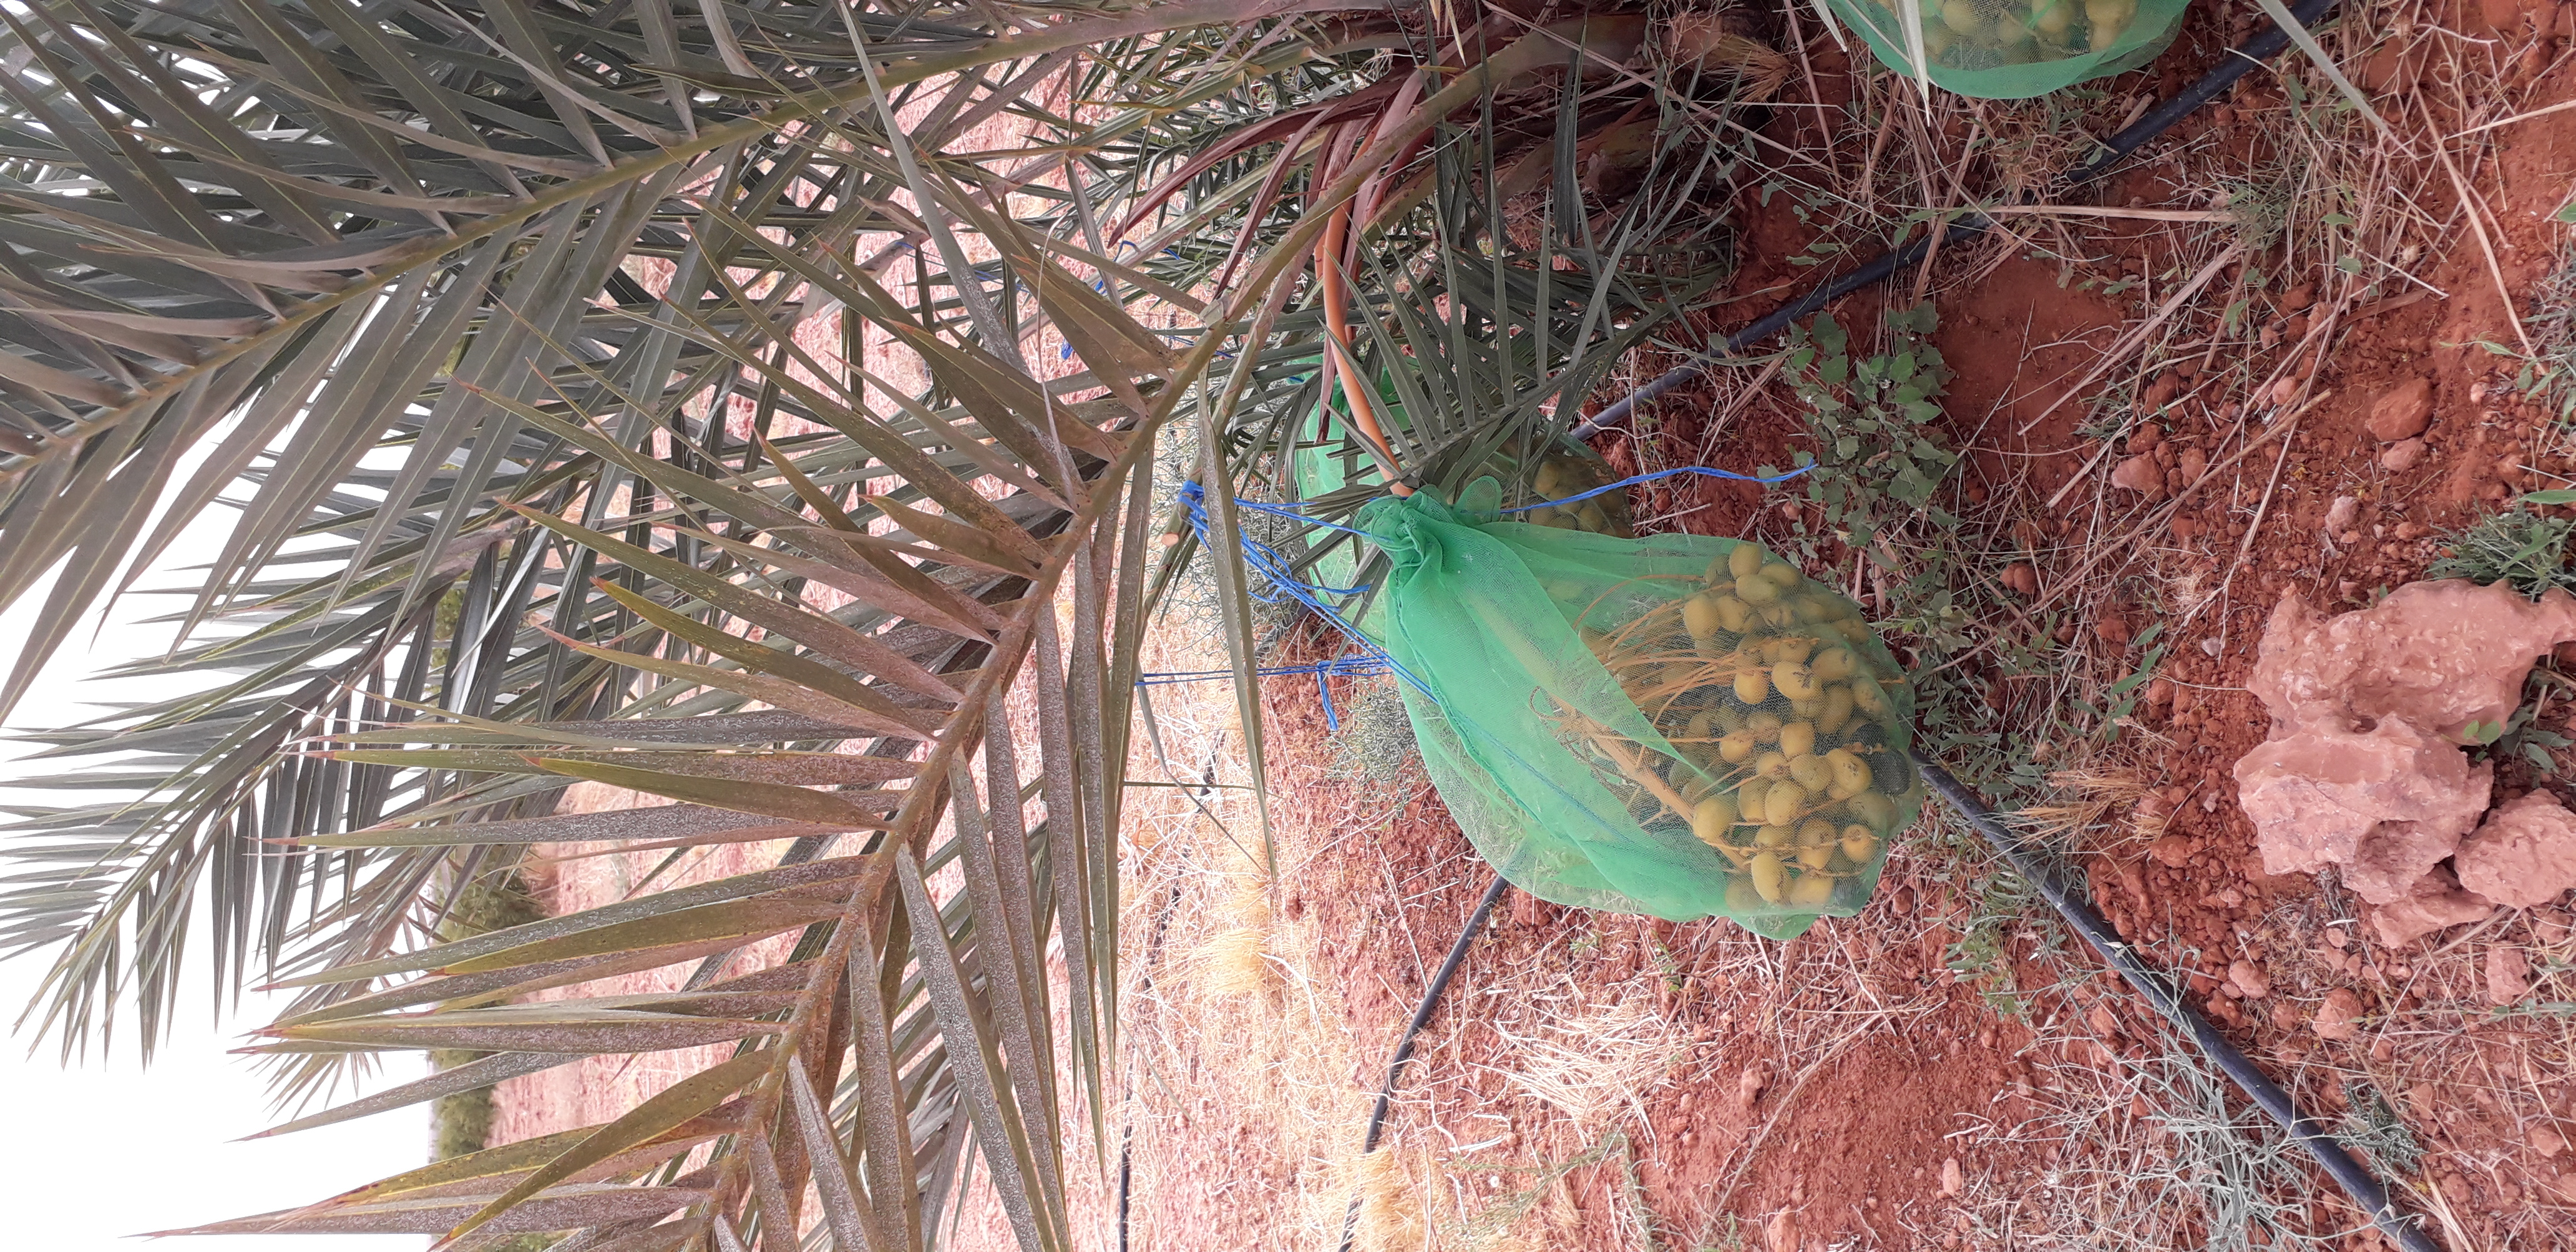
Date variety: Boufagous